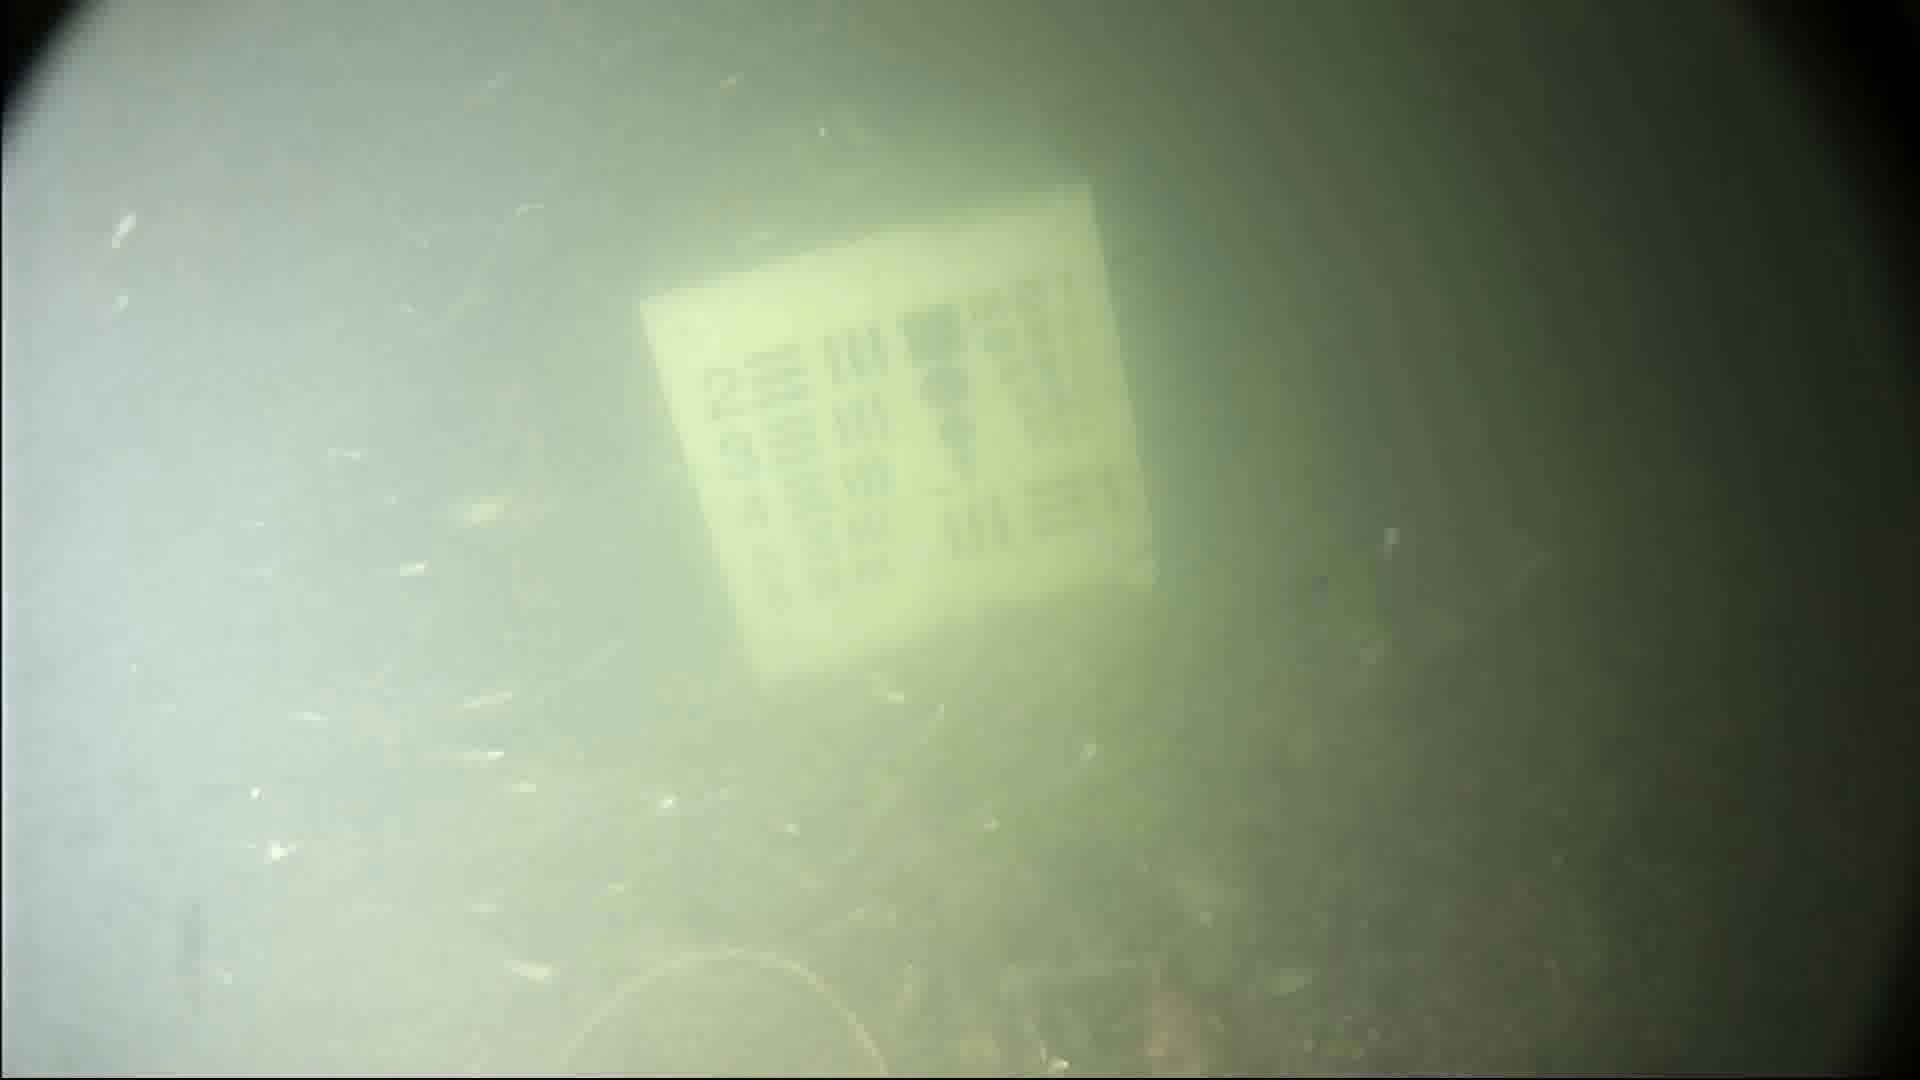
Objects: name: crab